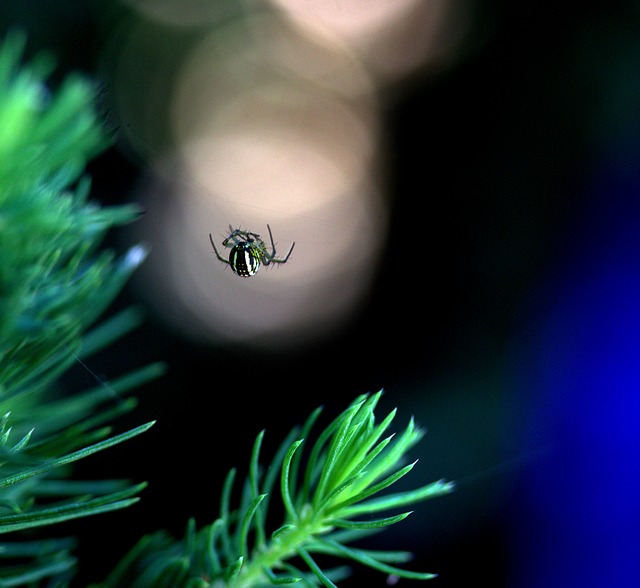
Label: spider